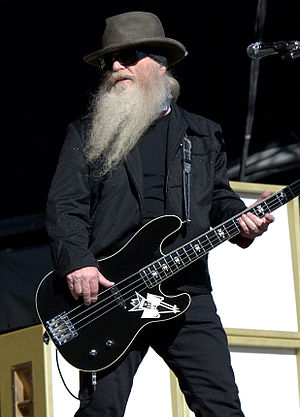
Dusty Hill
Joseph Michael Hill, mere kendt som Dusty Hill, er bassisten og lejlighedsvis vokalisten af blues rock-bandet ZZ Top. Ligesom Billy Gibbons er han kendt for ikke at blive set uden mørke solbriller og sit skæg der går ned til under brystet.